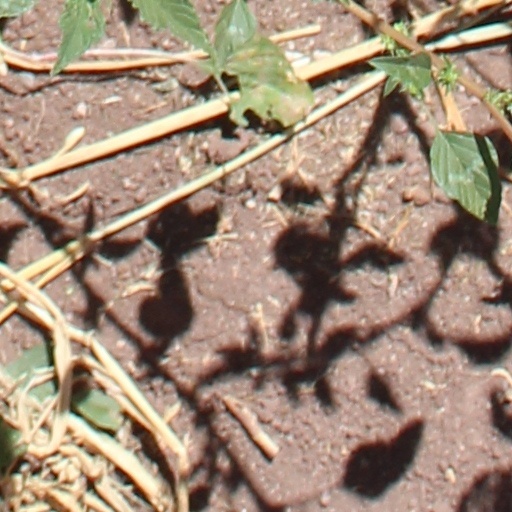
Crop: wheat